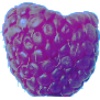
Label: Raspberry 1